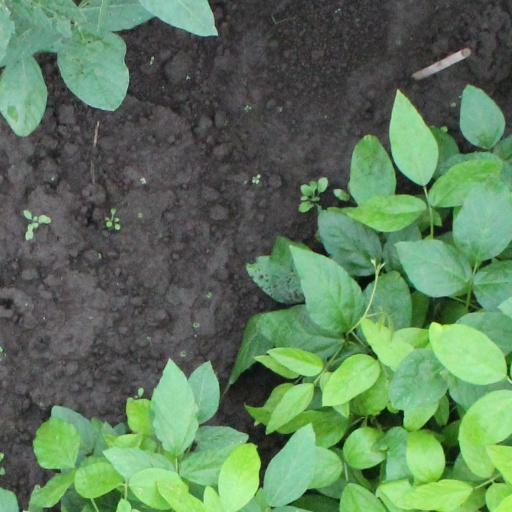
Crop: soybean